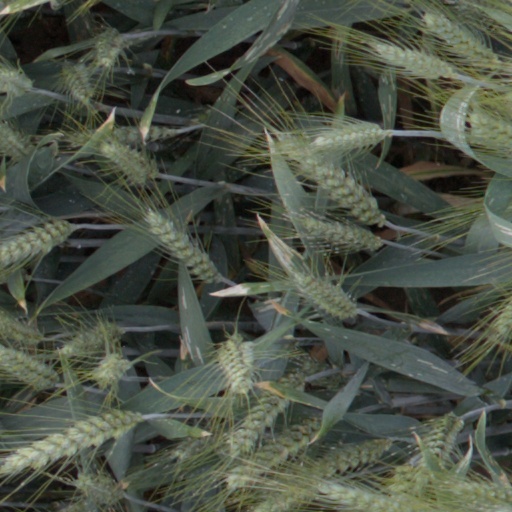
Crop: wheat